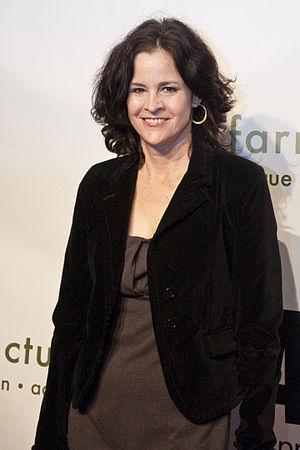
Alexandra Shelly, dite Ally Sheedy, née le 13 juin 1962 à New York, est une actrice américaine, surtout connue pour ses rôles dans les films The Breakfast Club, St. Elmo's Fire et High Art, pour lequel elle fut récompensée à plusieurs reprises. Elle est membre du Brat Pack. Elle est aussi l'autrice de deux livres.